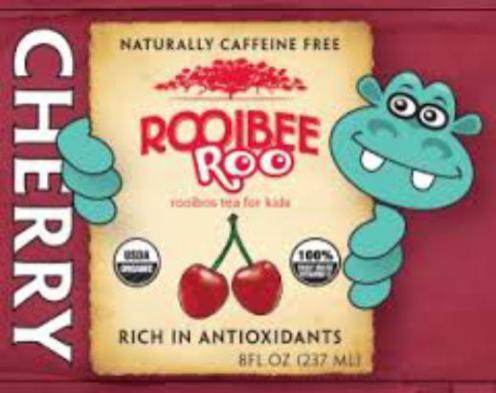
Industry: Food